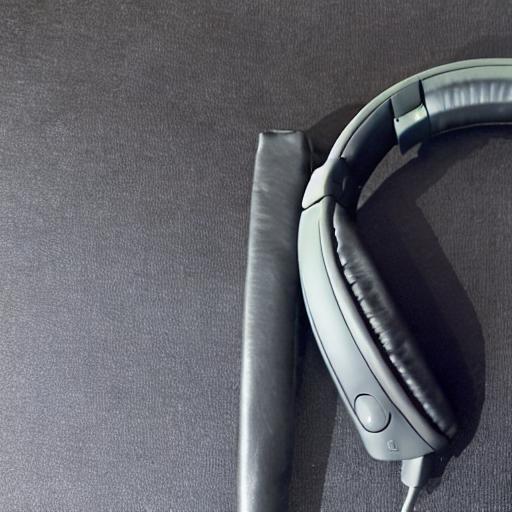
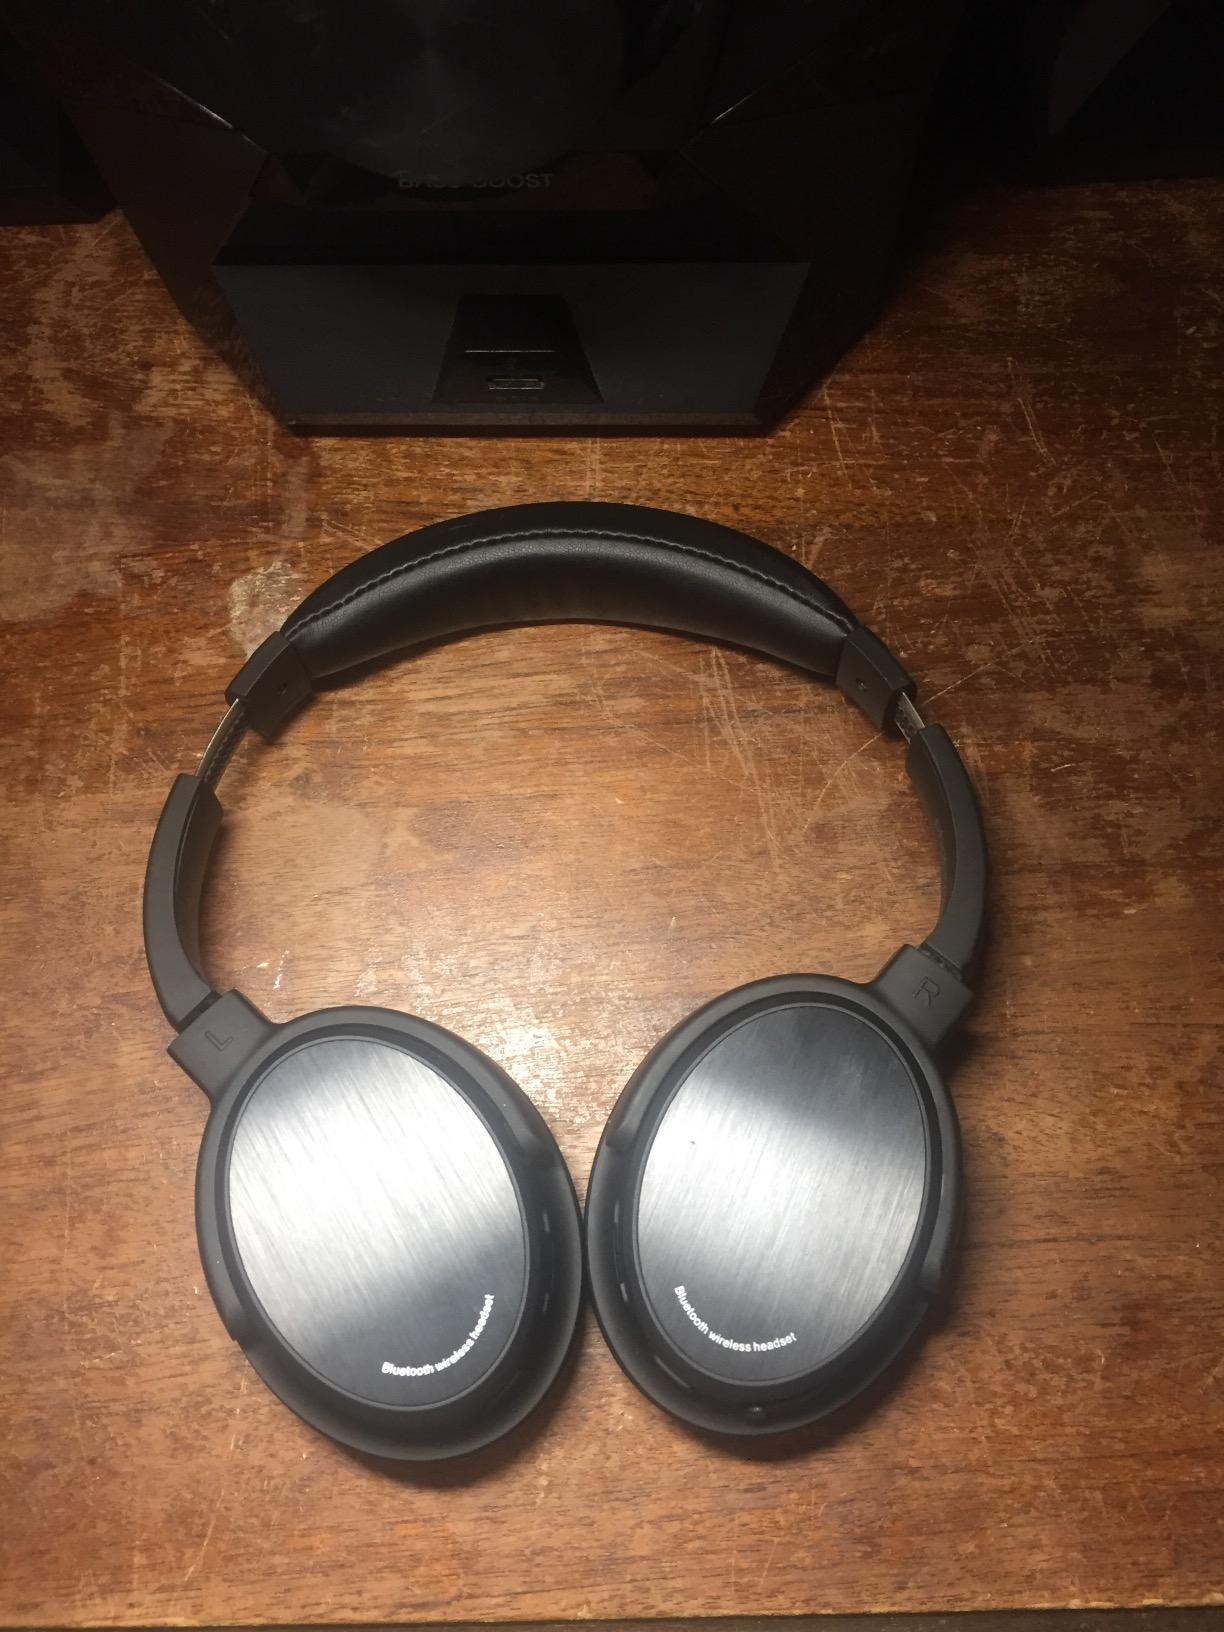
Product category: headphones
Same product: no